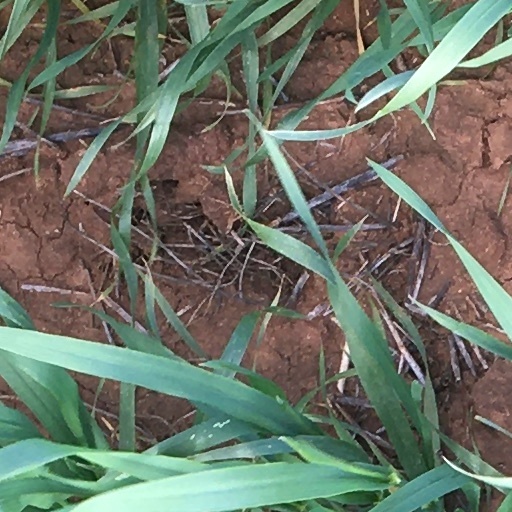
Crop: wheat